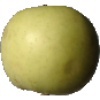
Label: Apple Golden 3